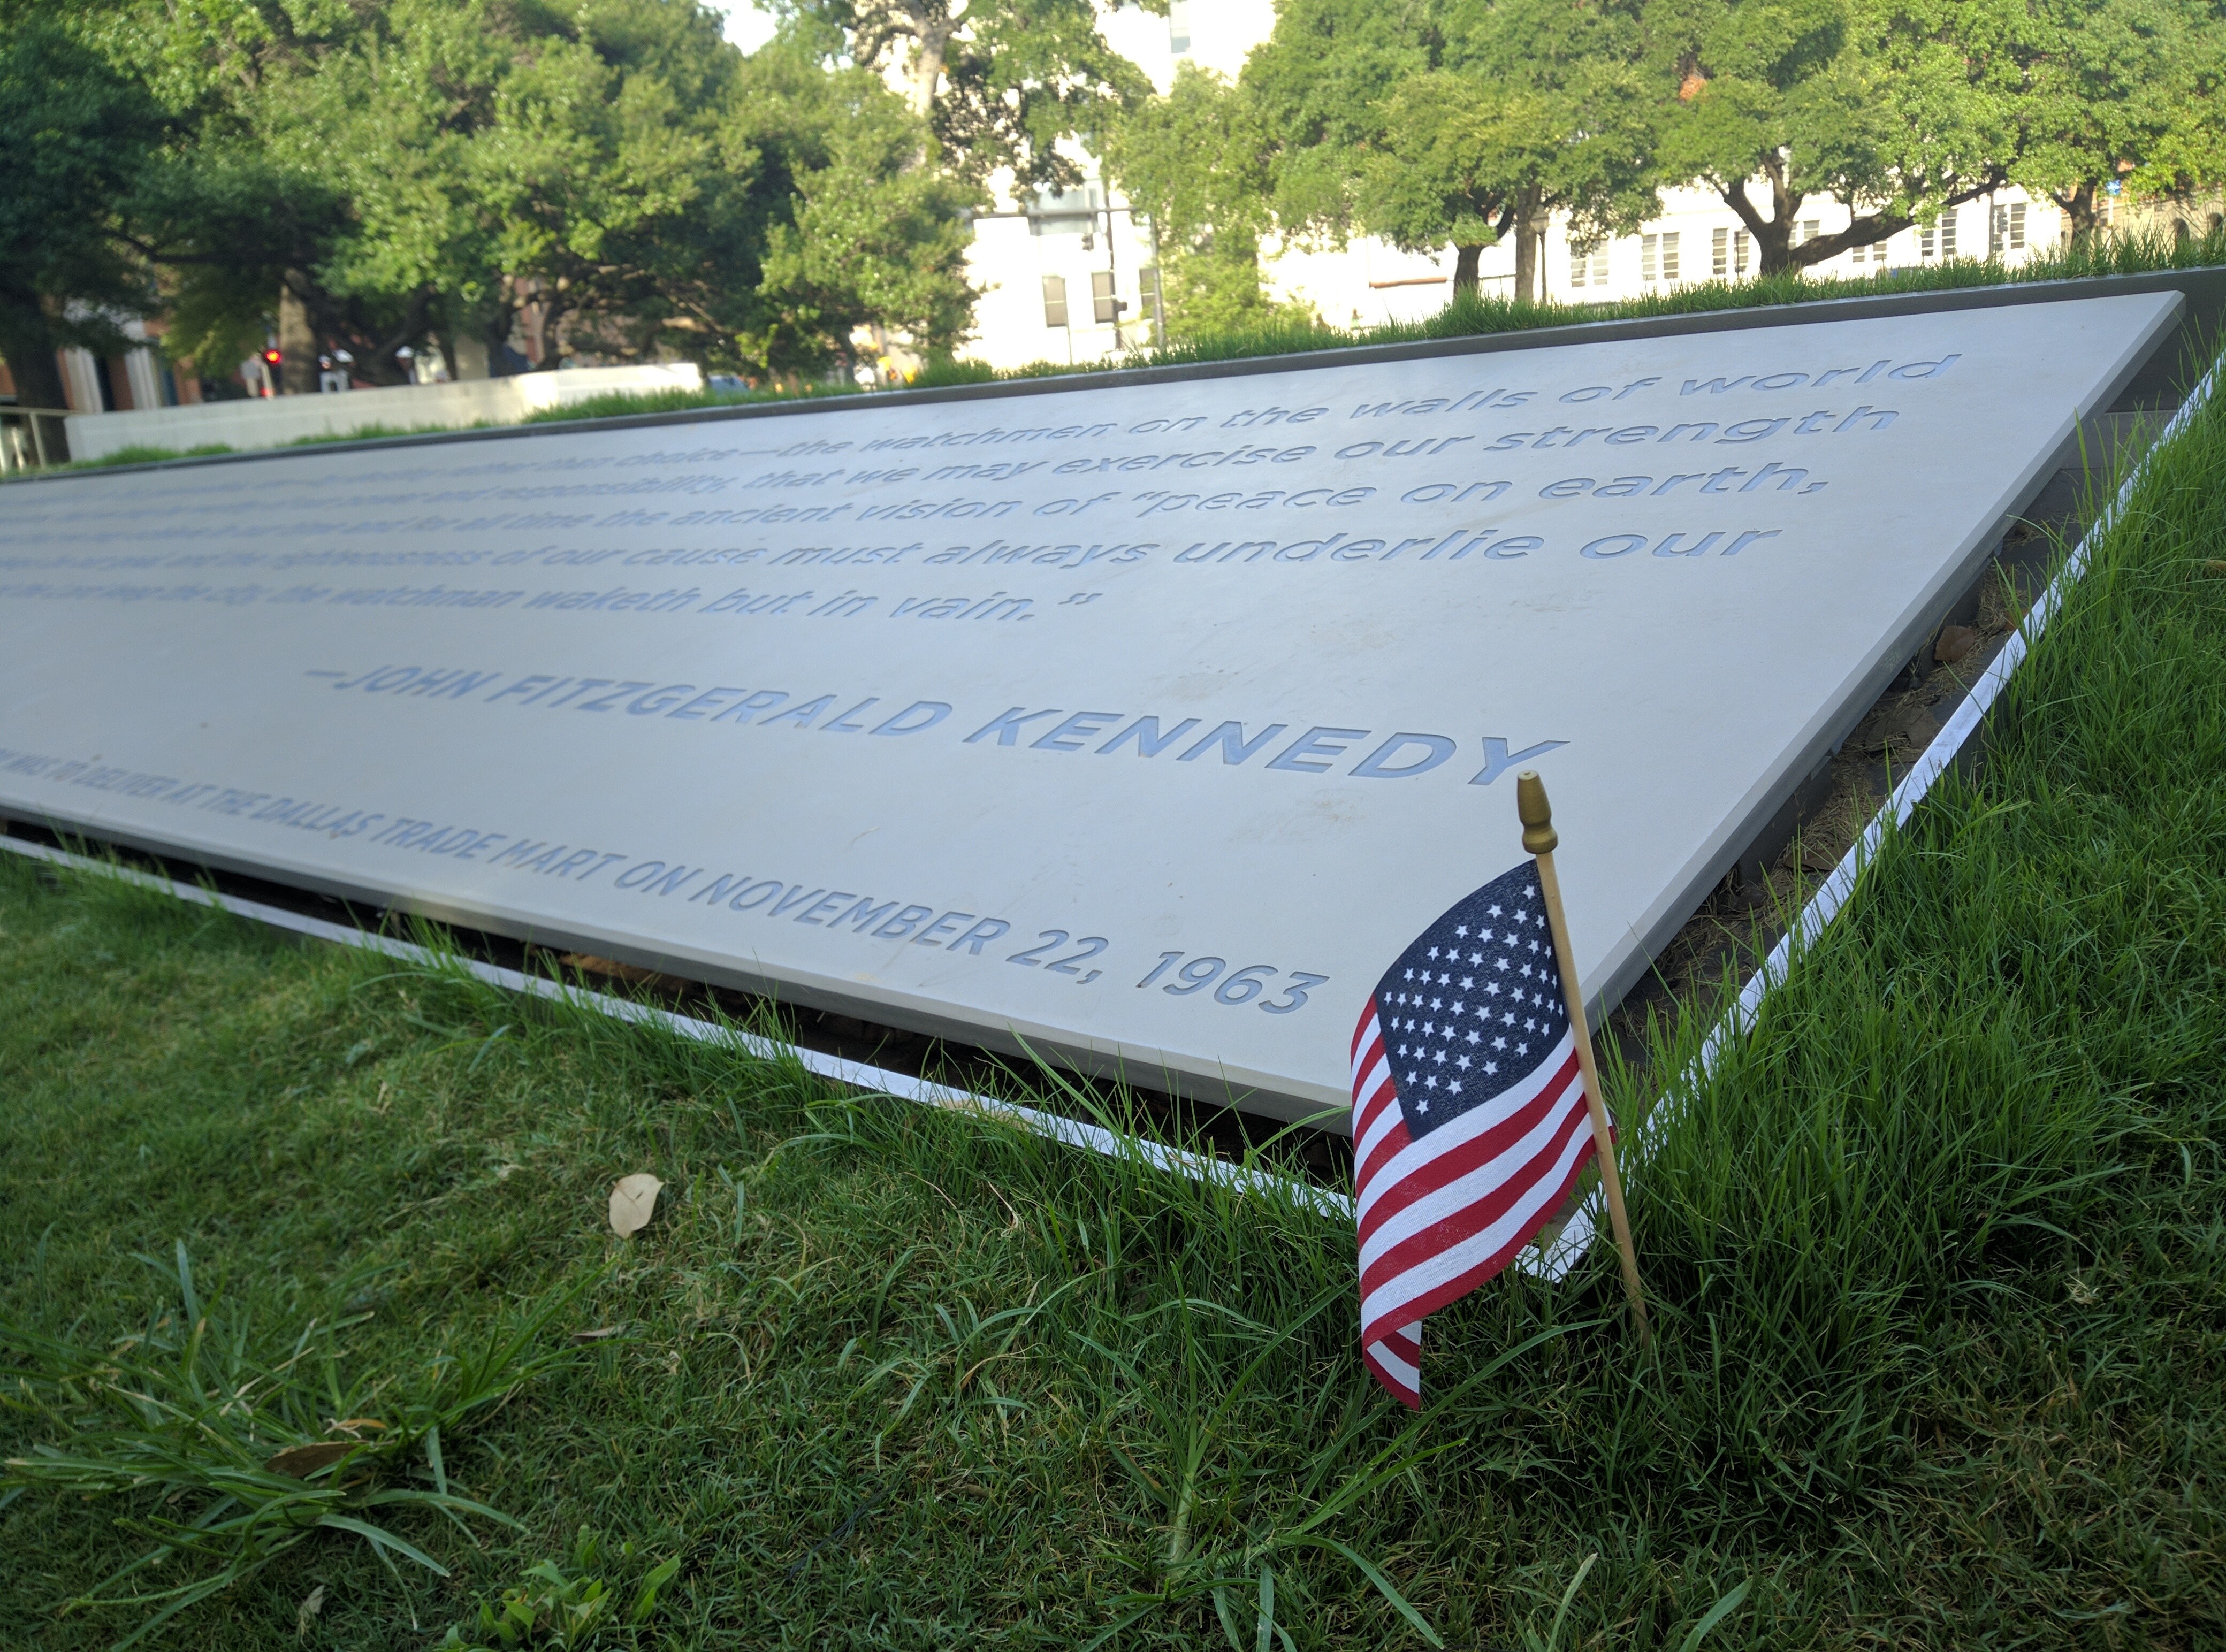
grass, wing, lawn, roof, advertising, swimming pool, stadium, net, outdoor structure